St Mary, Haggerston

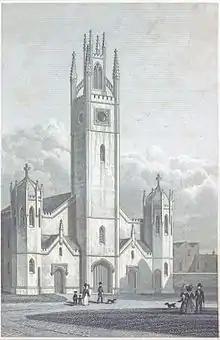
The tower and west front of the church, in an engraving after a drawing by T.H.Shepherd, published in Shepherd and Elmes' "Metropolitan Improvements" (1828).

St Mary, Haggerston, was an Anglican parish church built to the designs of John Nash in 1827, in what is now the London Borough of Hackney. Built in the Gothic style of its time, it had an elaborate west front with a disproportionately tall tower. The rest of the church was, in comparison, rather plain. It was altered later in the 19th century by James Brooks as the first initiative of the Haggerston Church Scheme, and destroyed by bombs during the Second World War. The site is now a children's playground west of Haggerston Park, between Thurtle Road and Queensbridge Road.